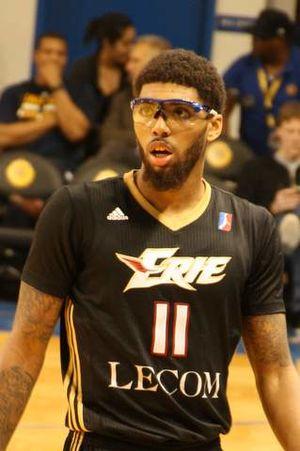
Roy Devyn Marble, né le 21 septembre 1992 à Southfield, Michigan, est un joueur américain de basket-ball. Il évolue aux postes d'arrière et d'ailier.